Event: Typhoon Ruby
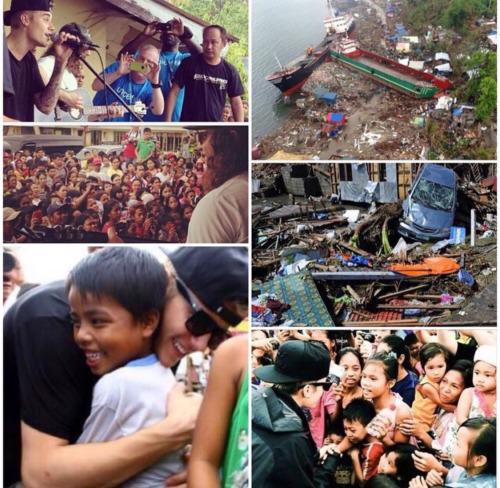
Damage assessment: damage